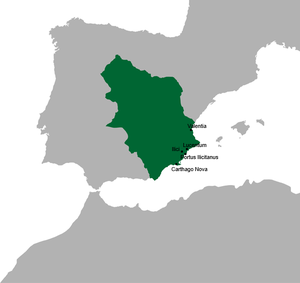
La bataille de Carthagène a lieu le 13 mai 460,